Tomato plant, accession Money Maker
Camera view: bottom (45 deg); turntable rotation: 330 degrees
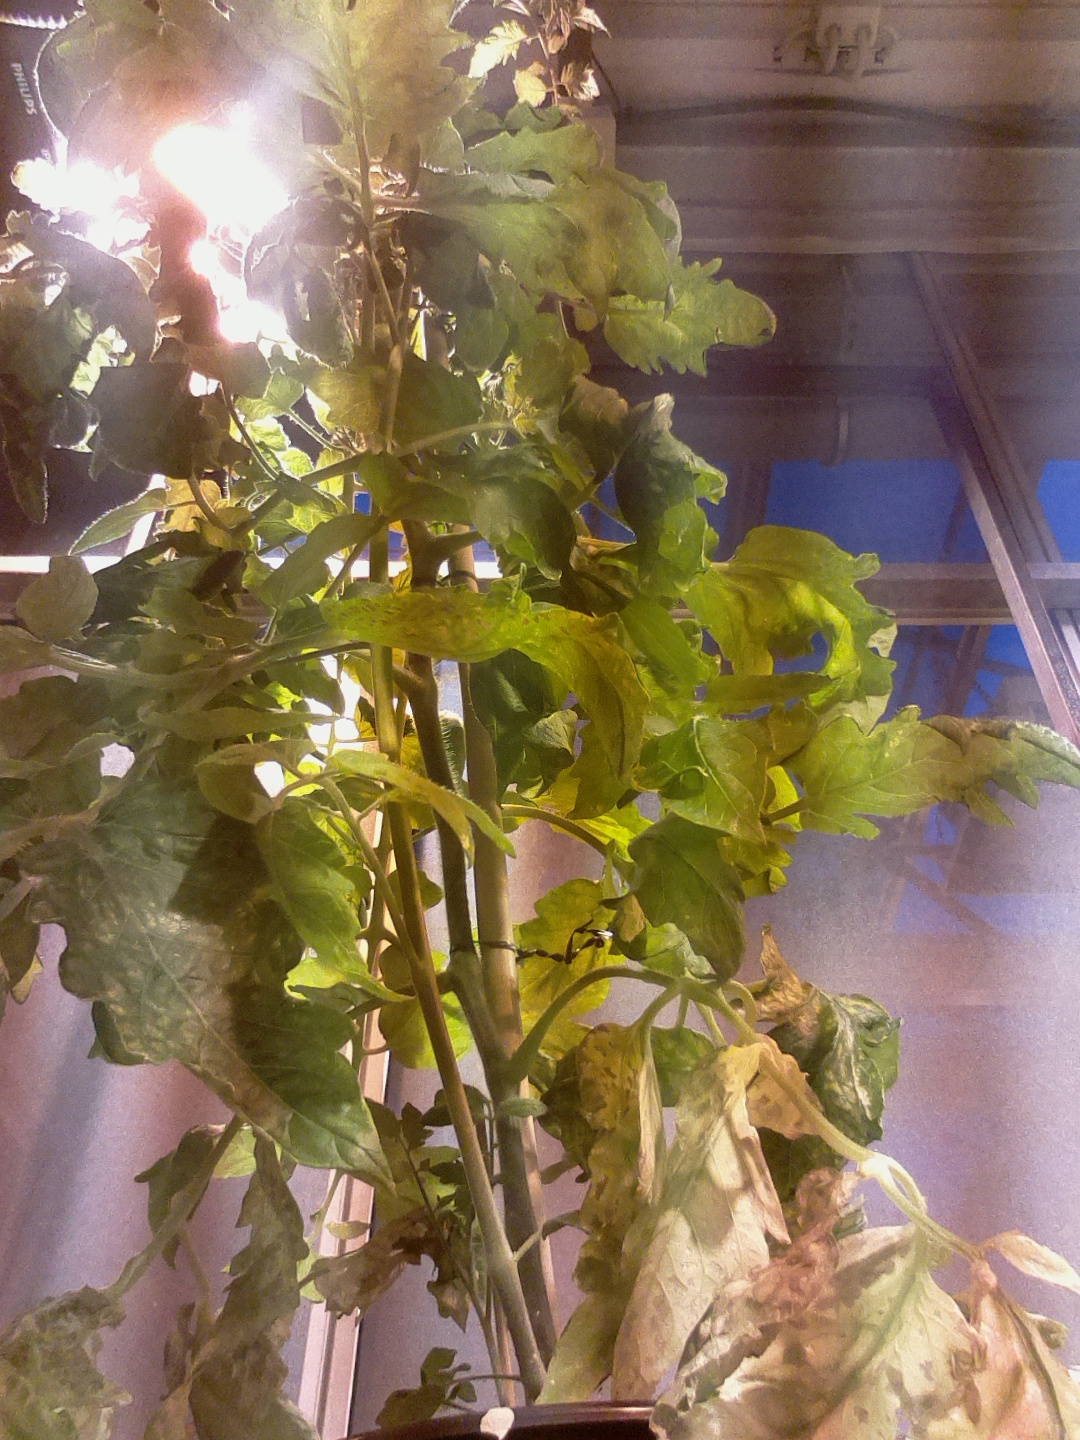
BBCH growth stage 71: 10%-20% of final fruit size